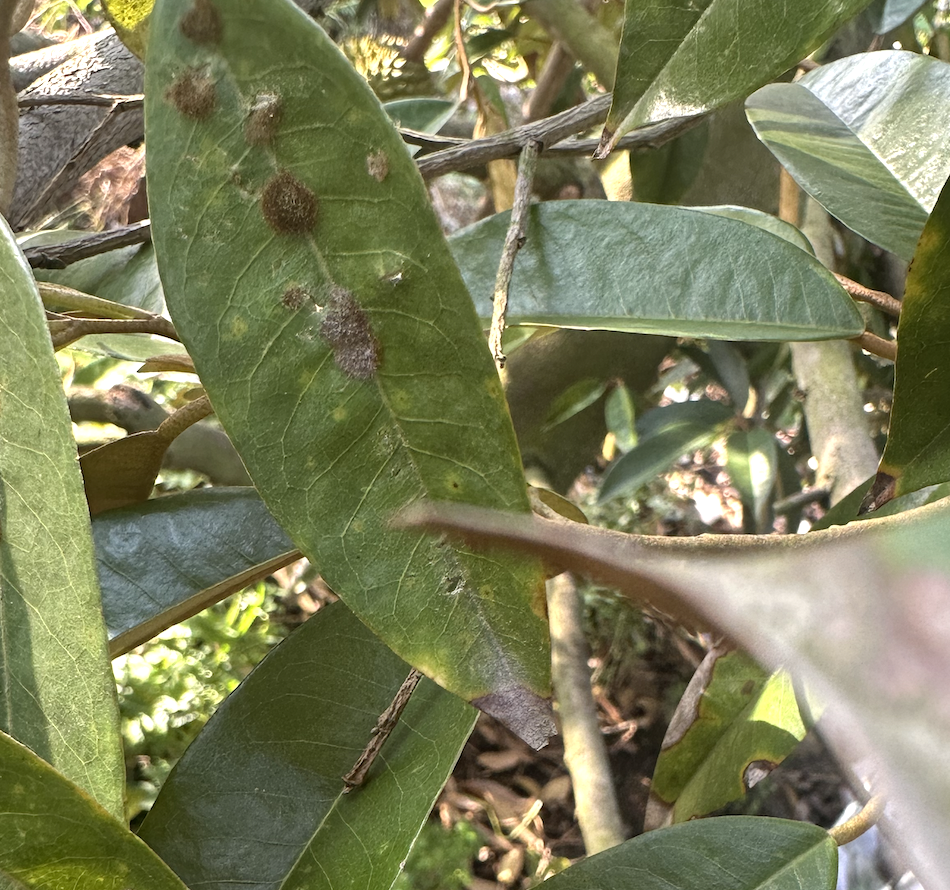
Label: stem_blight